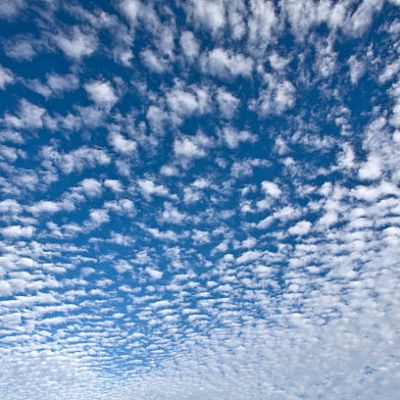
Cloud type: Altocumulus (Ac)